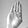
ASL letter: B